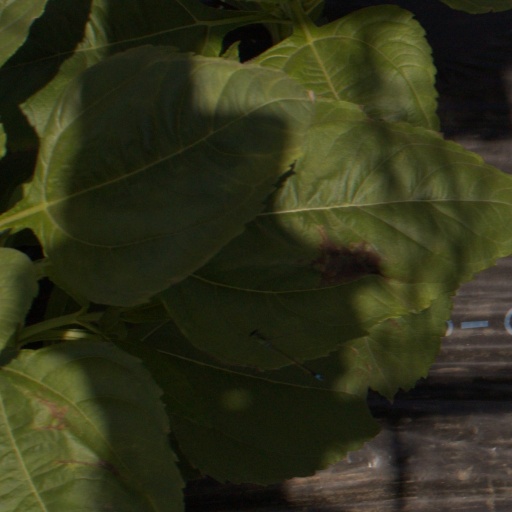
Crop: Jerusalem artichoke